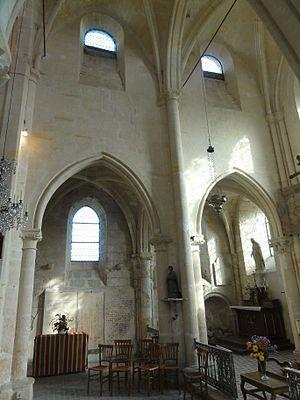
Intérieur de l'église - voir titre.
L'église Saint-Sulpice est une église catholique paroissiale située à Béthancourt-en-Valois, dans l'Oise, en France. Elle fut donnée à l'abbaye de Morienval vers le milieu du XIIᵉ siècle. L'église romane qui existe à cette époque est alors presque entièrement reconstruite en deux étapes, en ne laissant subsister que le clocher du début du XIIᵉ siècle. Dans un premier temps, une longue nef de plan basilical est édifiée, qui n'est pas destinée à être voûtée. Dans un deuxième temps, vers la fin du XIIᵉ siècle et au début du siècle suivant, la nef est munie d'un portail occidental décoré d'un nombre particulièrement important de colonnettes à chapiteaux, et un nouveau chœur de deux travées est bâti à l'est. voûté d'ogives contrairement à la nef, il s'accompagne de deux bas-côtés, et se termine par un chevet plat, dont la fenêtre au réseau gothique rayonnant a été aménagé après coup. Dans le chœur, qui est d'une facture assez sobre, l'on remarque notamment la disposition particulier des supports selon le système chartrain, qui n'est pas utilisé ailleurs dans le Valois.